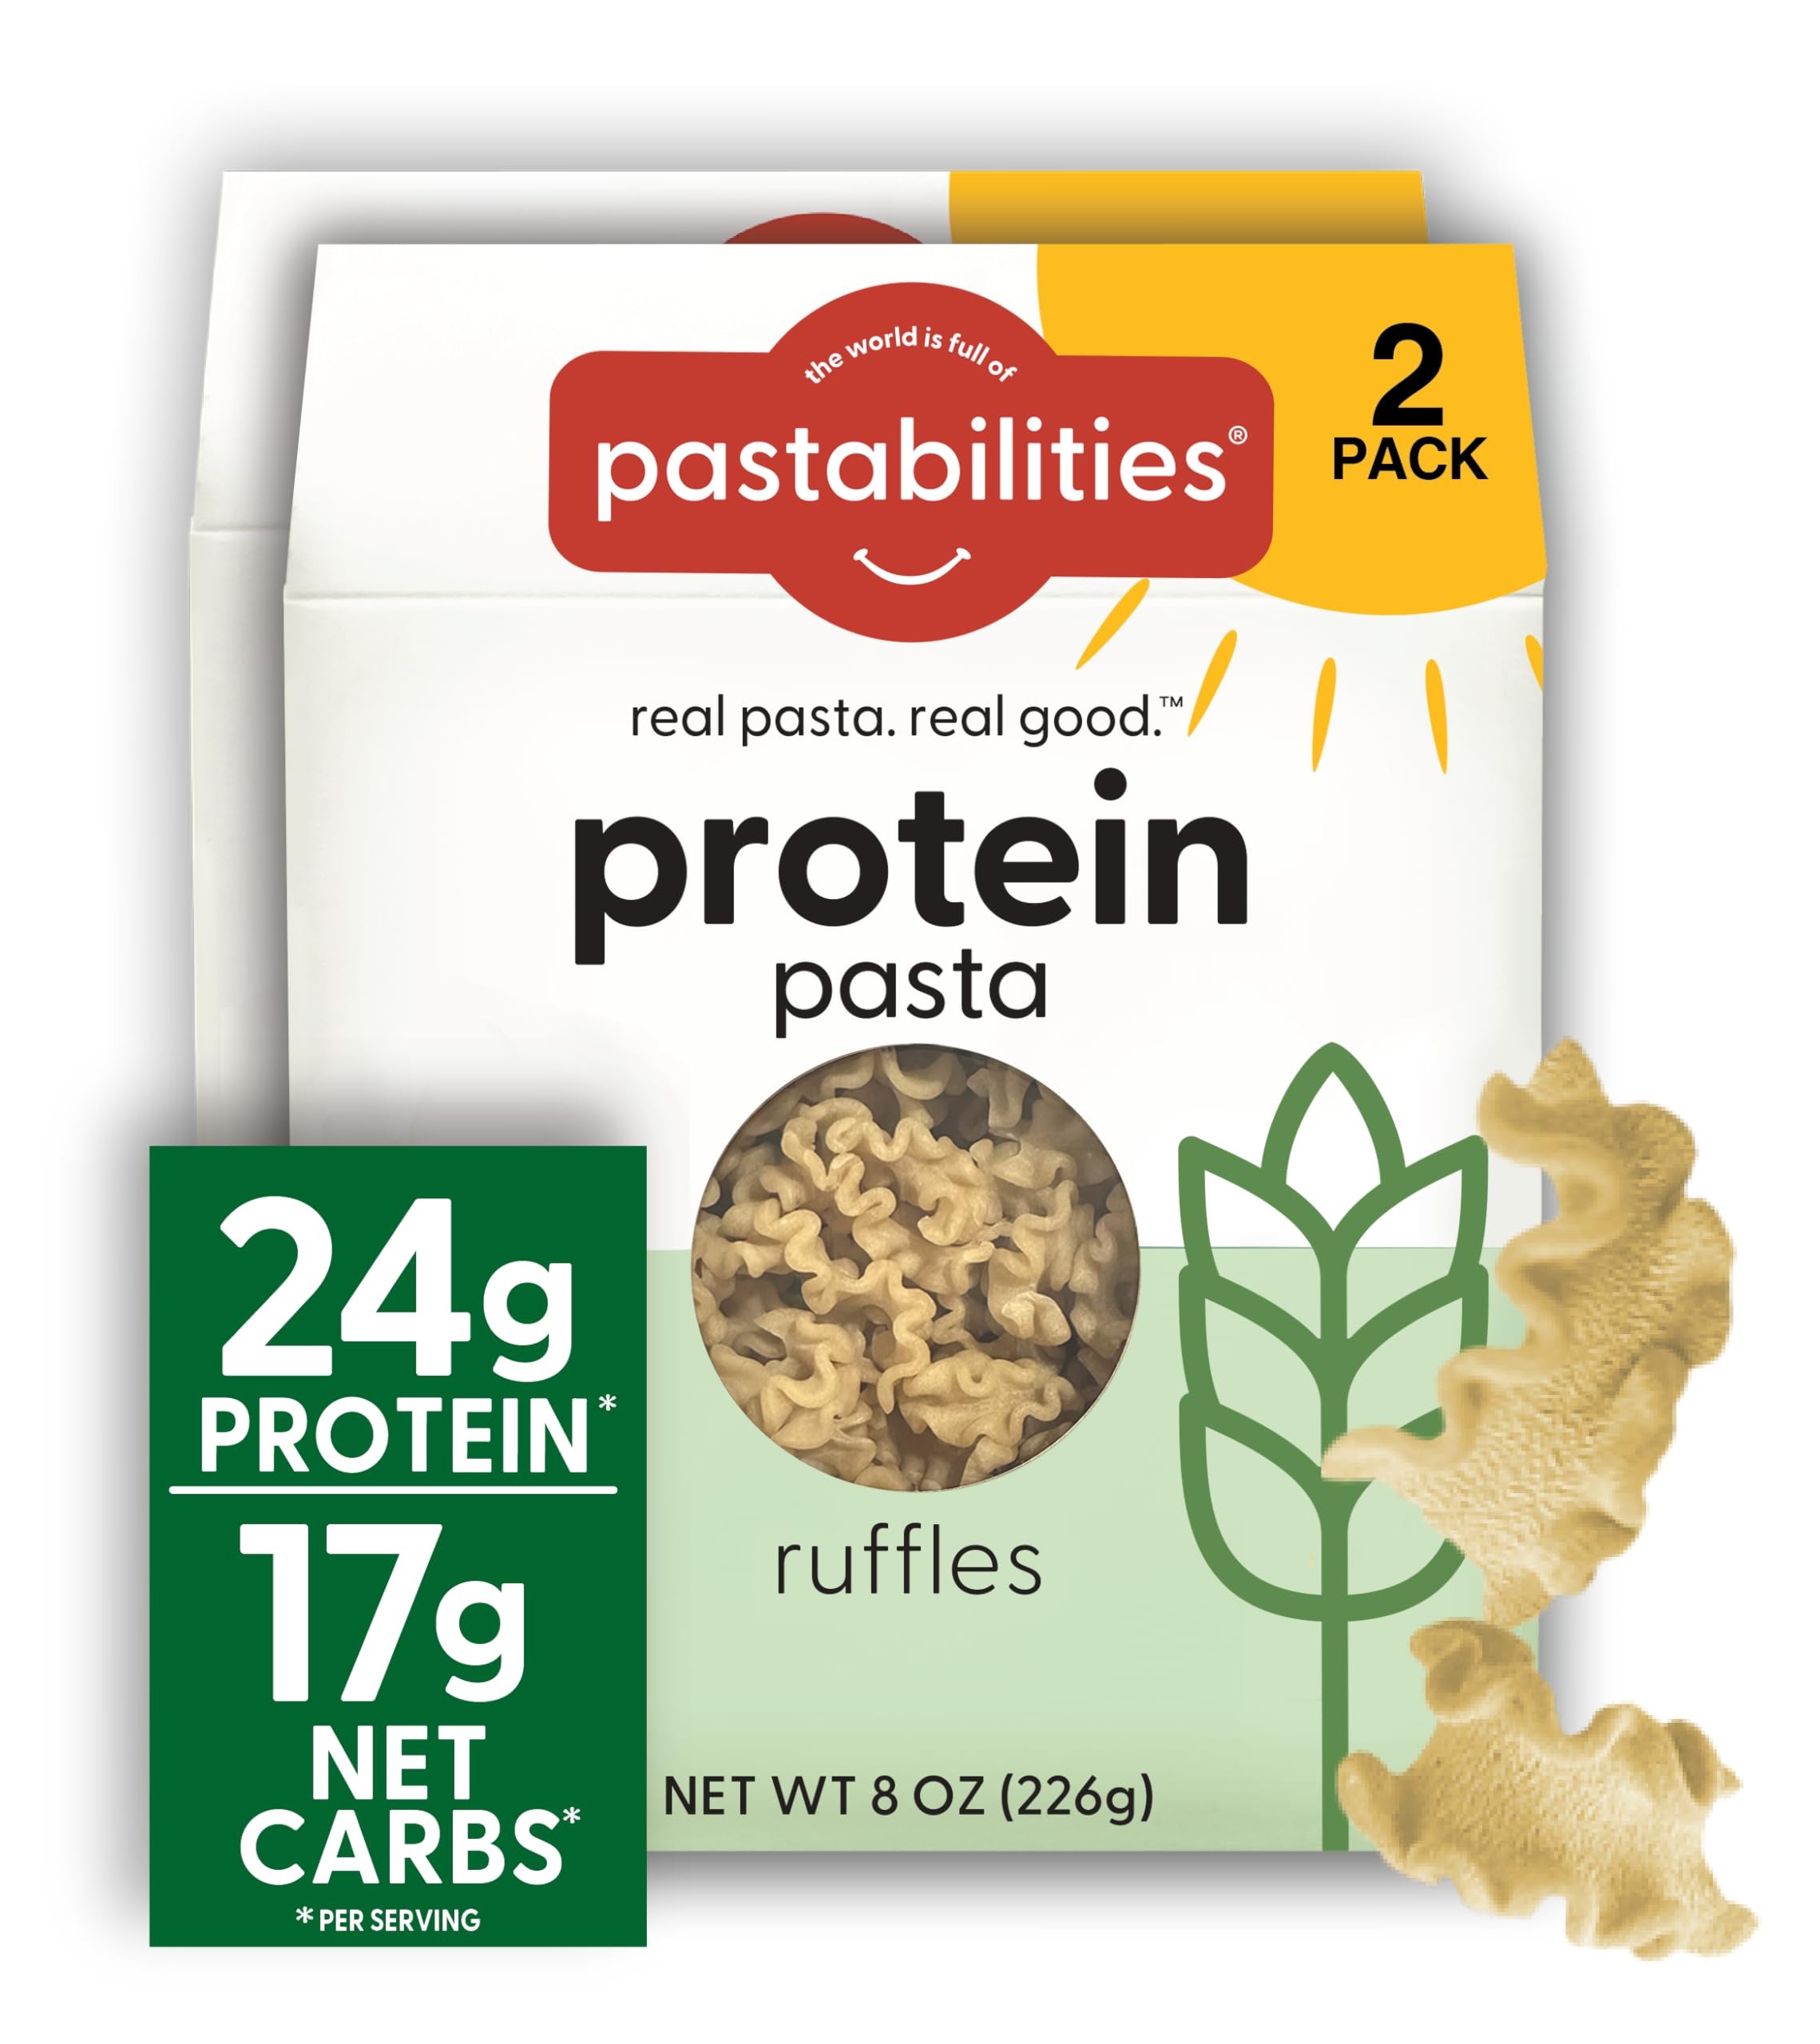
Item Name: Pastabilities, Protein Pasta, Ruffles - 24g Protein & Low Carb, 17g Net Carbs - High Protein, Delicious Taste & Texture Non-GMO Plant-Based Pasta, Keto Friendly, Vegan (8 Ounce, 2 Pack)
Bullet Point 1: 3X THE PROTEIN: Pastabilities Protein Pasta is a high protein pasta with 24g protein! Traditional pasta only has 7g of protein and bean and veggie pastas can range from 8-13g
Bullet Point 2: 17g NET CARBS: (17g Net Carbs = 24g Total Carbs – 7g Dietary Fiber) 17g net carbs per serving means you can welcome back pasta to your dinner table! Pastabilities is perfect for a keto friendly diet or anyone looking to cut carbs, but no pasta, from their daily routine.
Bullet Point 3: 59% FEWER NET CARBS: Pastabilities Protein Pasta contains 17g net carbohydrates versus 39g in regular pasta. Pastabilities does not sacrifice taste, in exchange for high protein and low pasta. Pastabilities Protein Pasta taste absolutely amazing!
Bullet Point 4: 3X THE FIBER: Pastabilities Protein Pasta has 3x as much fiber than normal pasta. Fiber has so many added benefits for a healthy lifestyle! Pastabilities Protein Pasta has 7g fiber while traditional and bean/veggie pastas range from 2-5g fiber.
Bullet Point 5: KETO FRIENDLY PASTA: Enjoy this Pastabilities Protein Pasta on your health journey! Whether you are looking to cut carbs or looking for keto alternatives, Pastabilities Protein Pasta is great! While bean or veggie pastas attempt to be healthier, their flavor profile and attributes miss the mark! Pastabilities Protein Pasta is made with real wheat and plant-based ingredients that perform and taste like real pasta…because it is real pasta!
Bullet Point 6: NON-GMO CERTIFIED, PLANT-BASED, VEGAN CERTIFIED, and KOSHER: Pastabilities Pasta is an egg free and dairy free food.
Bullet Point 7: WHEAT BASED PASTA: Pastabilities Low Calorie Pasta is made from wheat. This means our pasta, taste like pasta! Unlike other brands that utilize veggies or bean as their pasta base, Pastabilities is real pasta!
Product Description: Everyone loves pasta! But we wondered: How can we modernize our beloved pasta and make it work better for you and your health goals? Too many people were cutting back on this pantry staple and it was time to innovate! Introducing our Enhanced Pasta line, adding proteins, fibers, and nutrients, so the pasta functions better in your body, but still tastes like the wonderful pasta we love. Wherever you are on your health journey, the world is now full of Enhanced Pastabilities! Protein Pasta. Real Pasta. Real Good. For all of you counting your macros, protein intake, or carbs…this pasta is for you! Our Protein Pasta has 24g protein per serving and only 17g of net carbs! This means 56% fewer net carbs than traditional pasta! See our chart comparison in the images. We start with the highest quality wheat flour and add a unique combination of proteins which delivers the attributes you want PLUS great taste!…and you’ll notice it is less filling too! Not only that – Protein Pasta has 3X the Protein and 3x the Fiber of traditional pasta! Non-GMO Certified, Plant-based, Vegan Certified, Good Source of Protein and Fiber. 8 ounces. Serves 4. Protein Pasta is part of our ENHANCED PASTA product line. The former name was “Good Day” Pasta, but we’ve updated our packaging to be clearer about the incredible benefits while maintaining the same delicious recipe!
Value: 16.0
Unit: Ounce

Price: 17.99